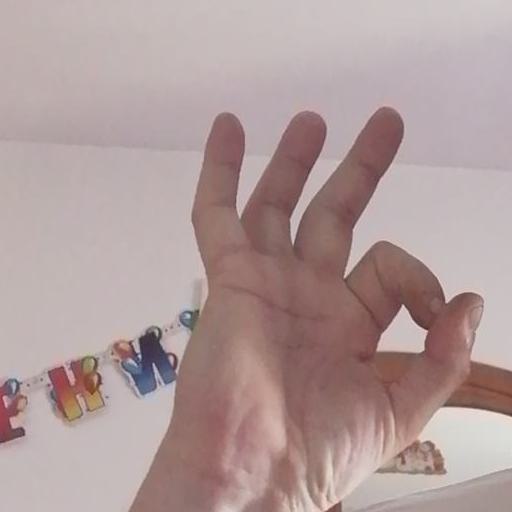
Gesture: ok